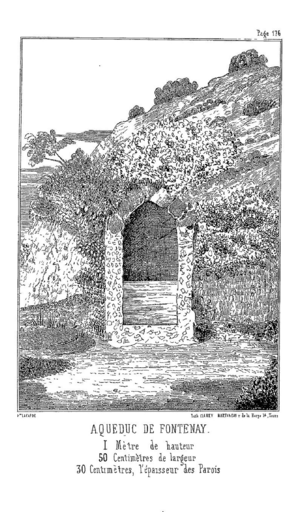
coupe de l'aqueduc de Fontenay
L’aqueduc de Fontenay, parfois appelé aqueduc du Cher, est un aqueduc, en grande partie souterrain, qui participait selon toute vraisemblance à l’approvisionnement en eau de la ville antique de Caesarodunum, devenue Tours, aux côtés de sources, de puits et d'un autre aqueduc intra muros. Il doit son nom le plus usuel au lieu-dit proche de Bléré où se situait son point de départ, à environ 25 km à l'est sud-est de Tours, à proximité d'une source principale ; la nappe phréatique dont elle est issue est toujours exploitée au XXIᵉ siècle. Il recevait également, tout au long de son parcours, le tribut de plusieurs sources de moindre importance.